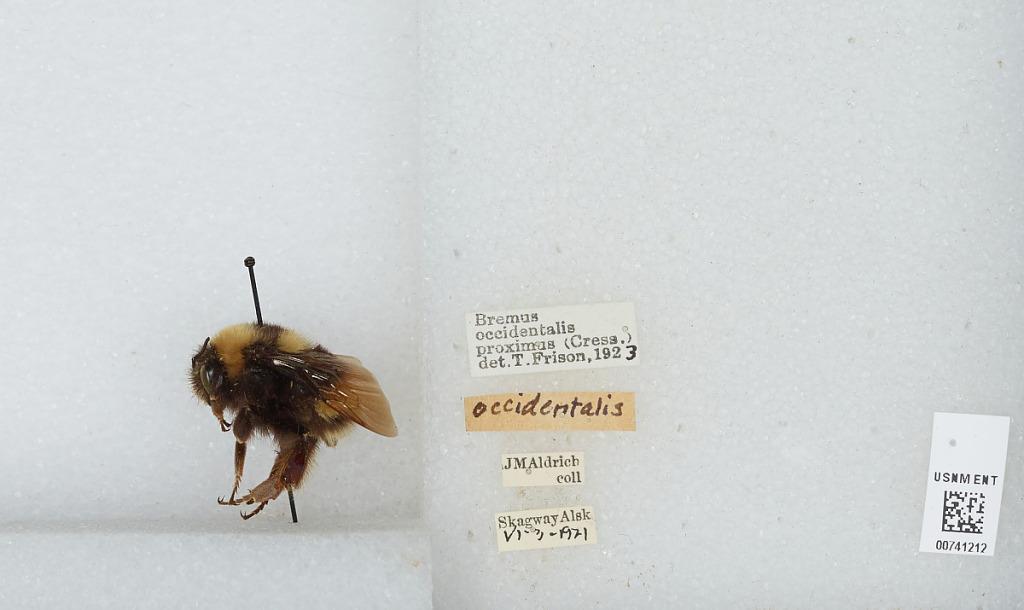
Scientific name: Bombus (Bombus) occidentalis Greene
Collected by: J. Aldrich
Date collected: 1921-6-3
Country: United States
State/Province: Alaska
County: Skagway
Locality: Skagway
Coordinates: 59.4583, -135.314
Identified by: Frison, T.